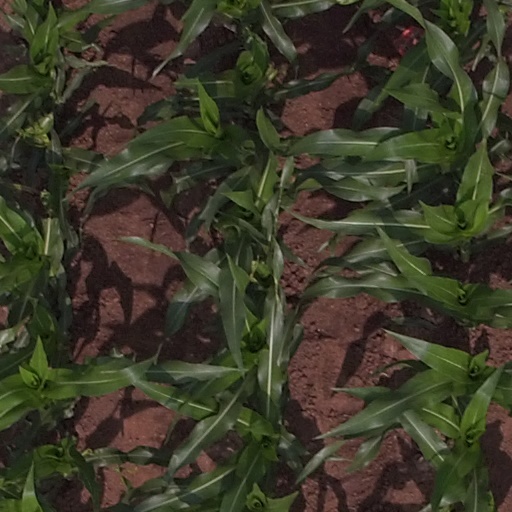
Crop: maize; corn